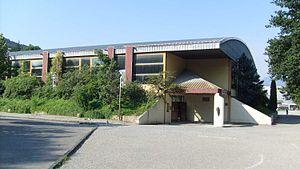
Salle polyvalente de La Blâche( Gap, Hautes-Alpes)
Gap est une commune française située dans la région Provence-Alpes-Côte d'Azur, chef-lieu du département des Hautes-Alpes. La ville est historiquement rattachée au Dauphiné. Ses habitants sont appelés les Gapençais.